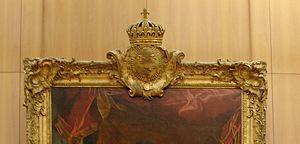
L'encadrement d'une œuvre d'art, pour la mettre en valeur et la protéger, est le moyen qui consiste à l'entourer d'une bordure, qui en limite et explicite le cadrage défini par son cadre. Par métonymie, le mot cadre se substitue au terme encadrement fait par la bordure et sera indifféremment employé dans le reste du texte.